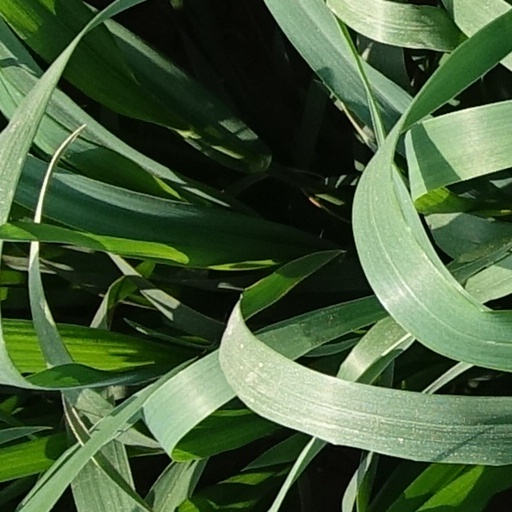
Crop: wheat